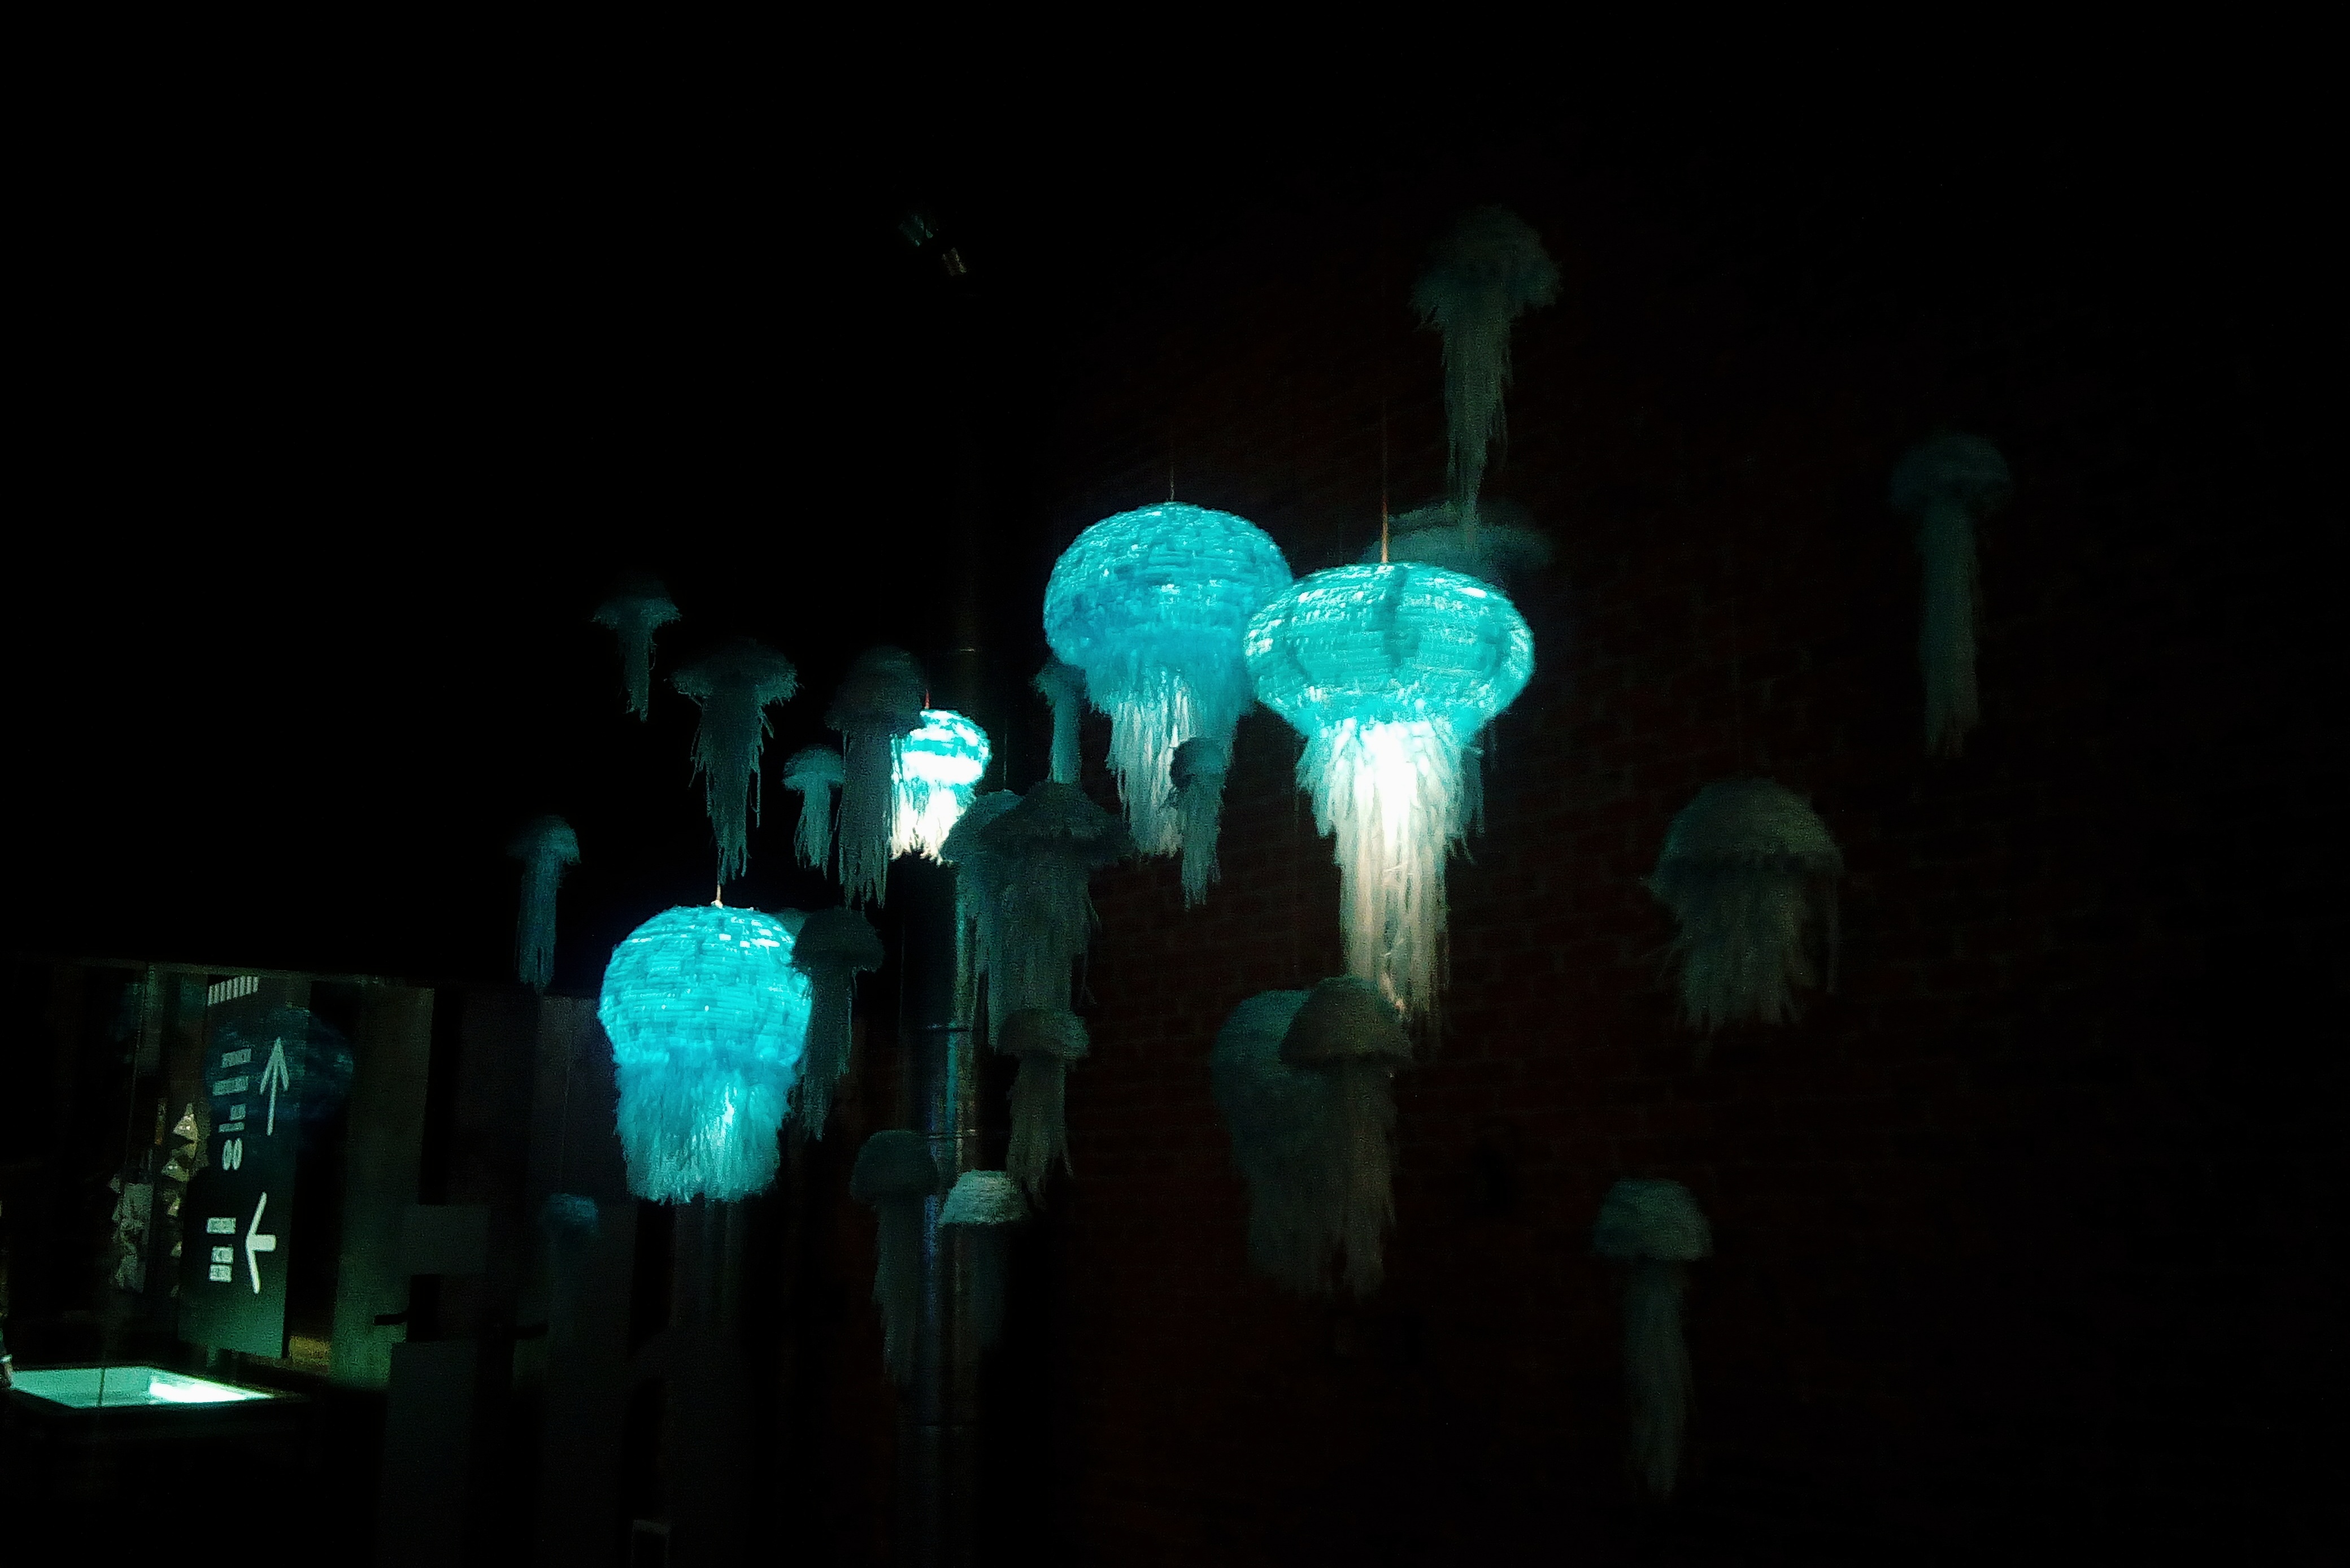
light, night, ice, darkness, lighting